Alison Thewliss

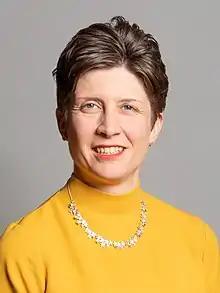
Official portrait, 2020

Alison Emily Thewliss (born 13 September 1982) is a Scottish National Party (SNP) politician. She was the Member of Parliament (MP) for Glasgow Central from the May 2015 general election until 2024.